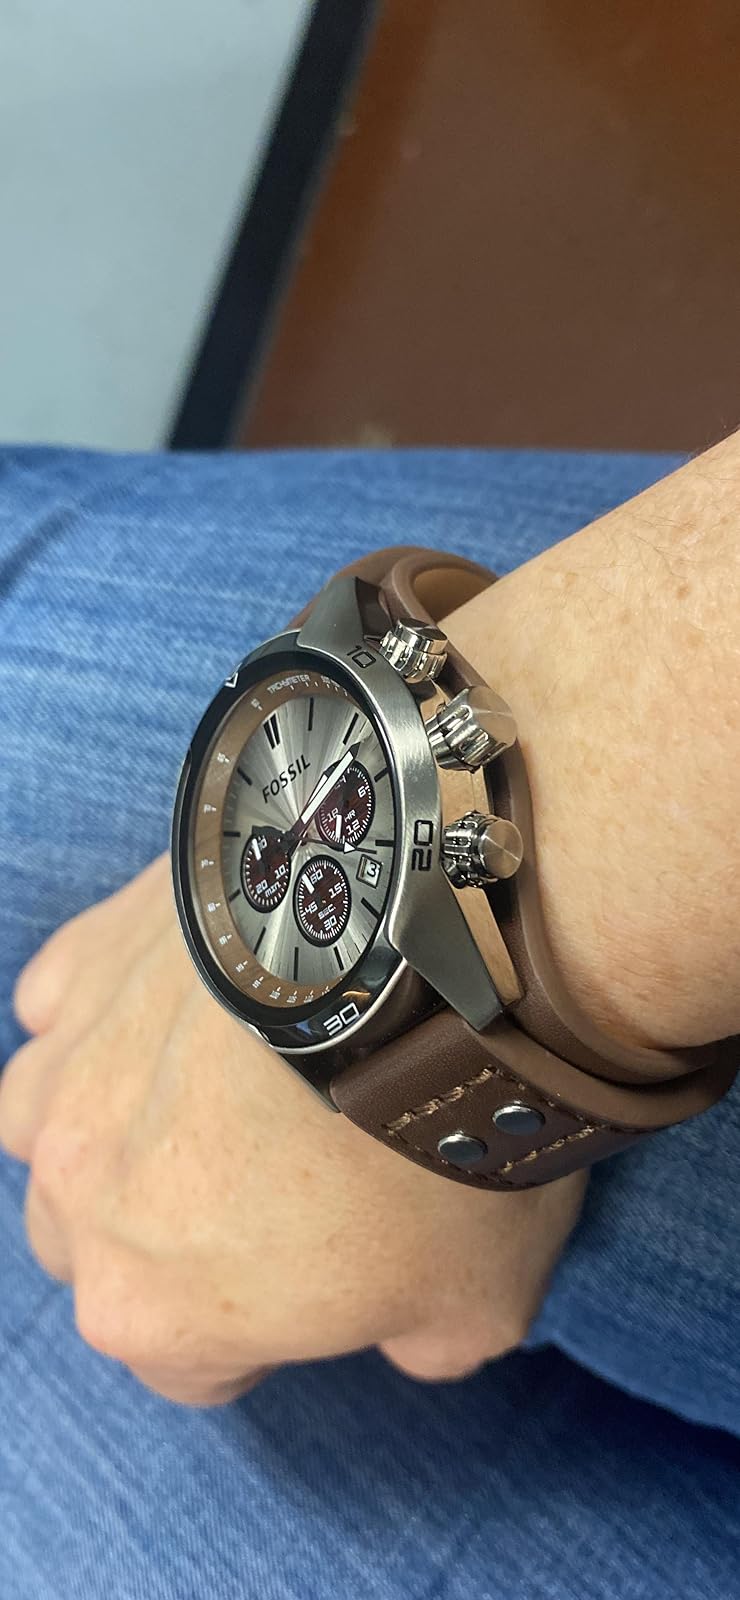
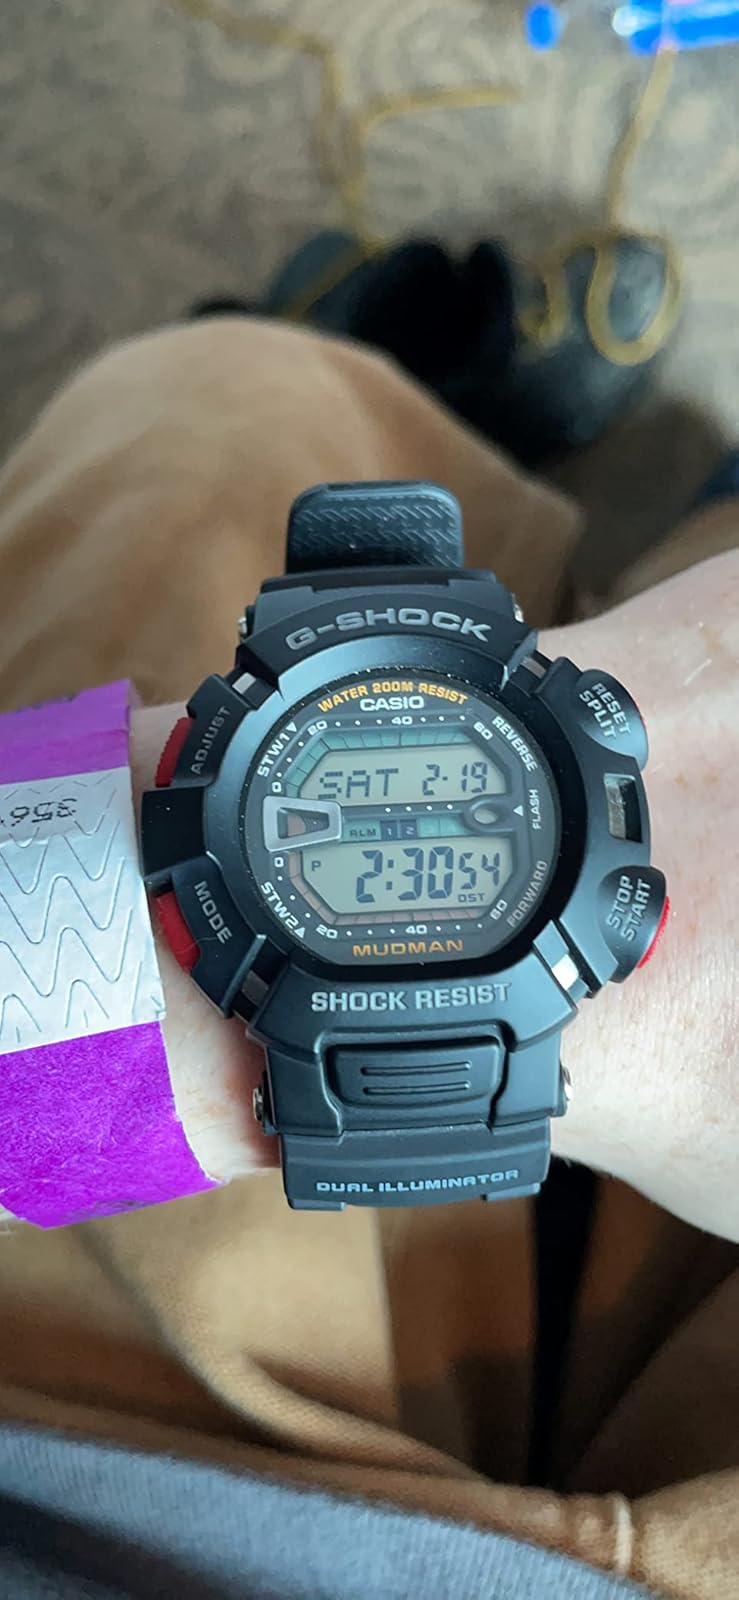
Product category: accessories_watch
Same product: no